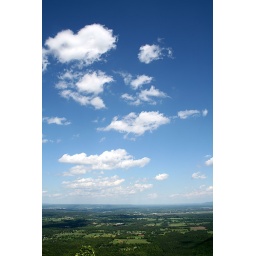
.nebo | sky over arkansas river valley